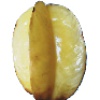
Label: Carambula 1